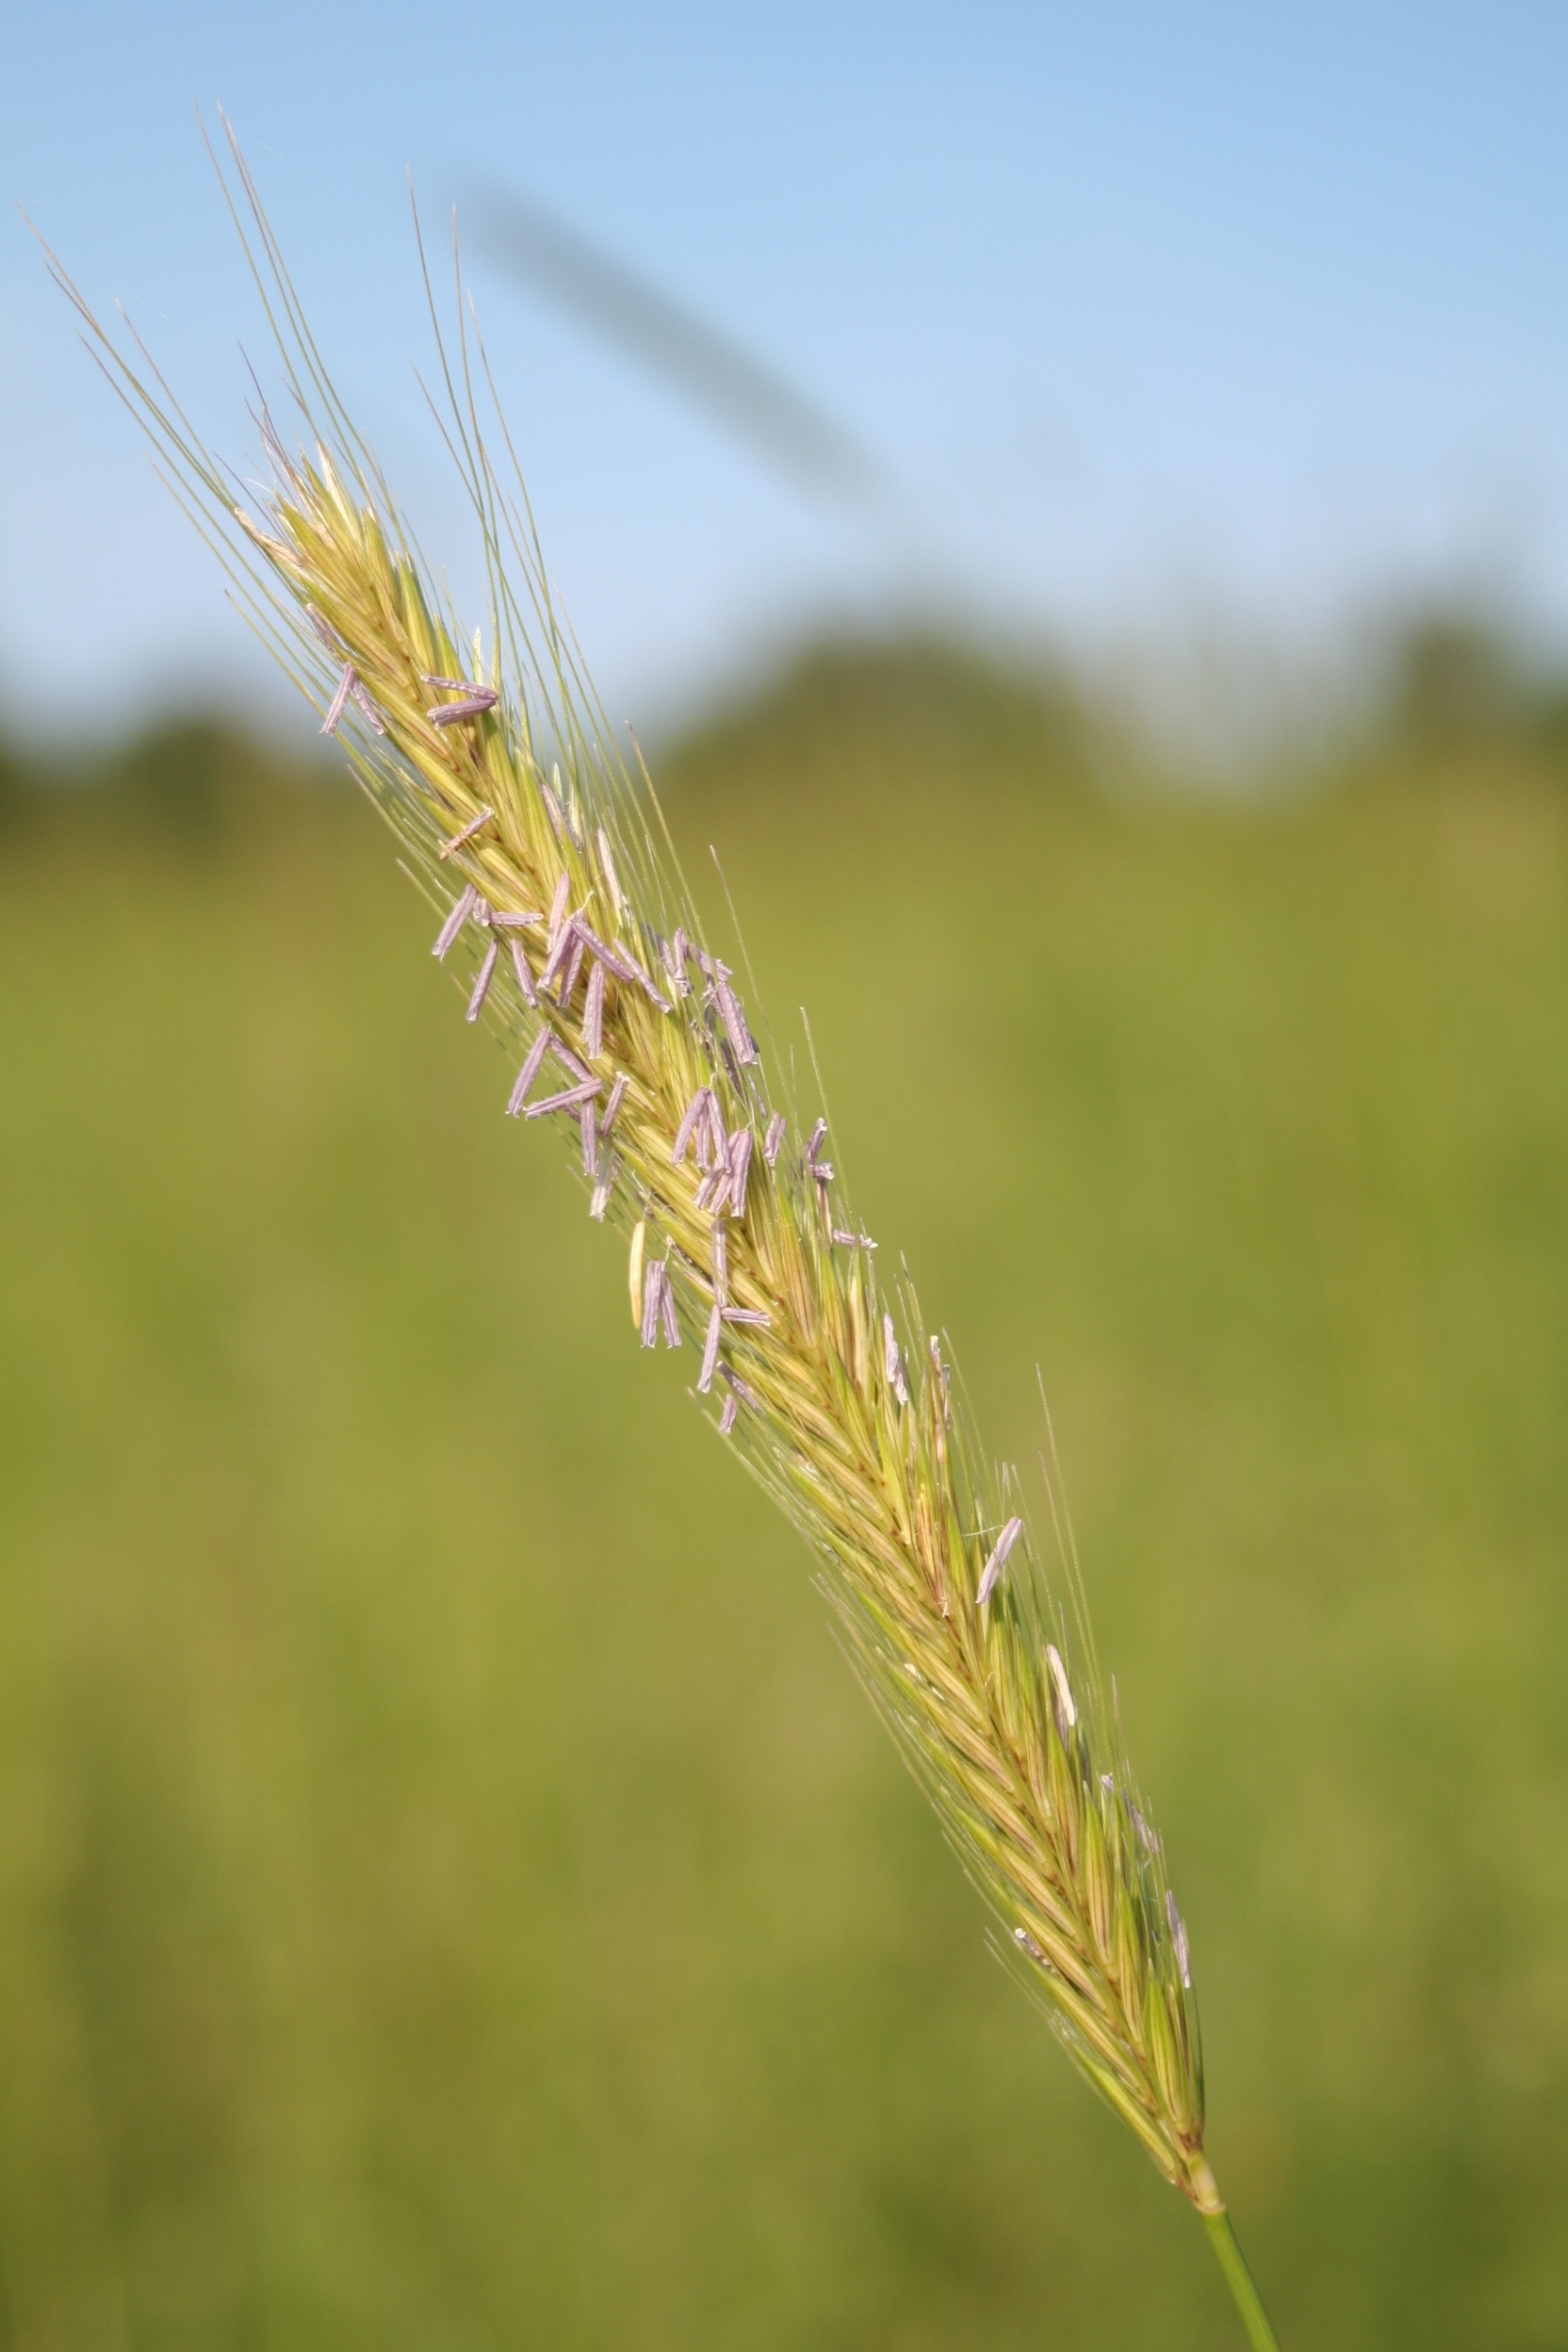
nature, grass, plant, field, lawn, meadow, barley, wheat, prairie, leaf, flower, food, green, crop, soil, agriculture, flora, cereal, close up, grassland, rye, wheatfield, macro photography, flowering plant, commodity, hordeum, class in the, grass family, plant stem, land plant, phragmites, food grain